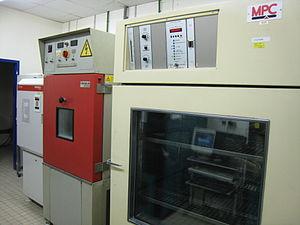
Enceintes climatiques programmables de laboratoire à régulation automatique de la température et de l'humidité, capables d'effectuer des cycles climatiques répétitifs pour des tests de vieillissement accéléré sur des matériaux.
La température et l’humidité sont les principales grandeurs physiques dont les variations ont une influence fondamentale sur les caractéristiques physico-chimiques et mécaniques d’un matériau. Cette science complexe impose une implication scientifique, normative et technologique dans tout développement de matériaux employés dans tous les domaines. Afin d’étudier l’évolution des caractéristiques techniques d’un échantillon, ou plus généralement pour tester les effets de certaines conditions sur une substance chimique, un produit industriel, un montage, un composant électronique, etc., l’expérimentateur utilise une chambre d’essai en laboratoire. C’est un espace clos d'environ un à mille litres de capacité, souvent isolé et à ventilation forcée pour optimiser l’homogénéité et réduire la stratification thermique. On distingue les chambres ou enceintes :